Lake Altaussee

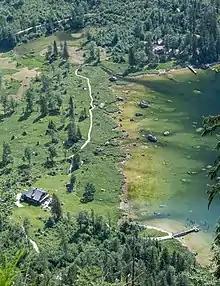
The shallow pools of the Seewiese are an important habitat for young fish

The Walter Munk Foundation for the Oceans supports research projects in the field of limnology, ecology, and underwater archaeology at Lake Altaussee. Together with the University of Natural Resources and Applied Life Sciences Vienna, a high-resolution multibeam echo sounder was used to create a detailed 3D model of the lake bottom in 2019. It shows, among other things, sediment formations of various kinds, large boulders, crater-shaped underwater springs, and around 100 standing tree trunks with heights of one to about fifteen meters distributed over the entire lake. In the summer of 2022, a 10-meter-tall white fir ("Abies alba") was recovered from the lake. By combining dendrochronology and radiocarbon methods, the age could be accurately determined. The tree has 247 annual rings and died in 859 AD. The rootstock of the fir can be visited on the north bank. How the approximately 100 tree trunks got into the lake - for example, through a tectonic event, or whether they grew in the site - require further investigation.